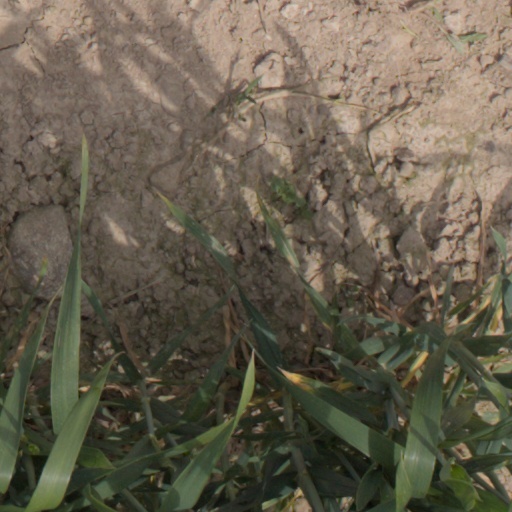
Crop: wheat